Answer in natural language. Consider the 3D positions of the objects in the scene and not just the 2D positions in the image. Is the centerpoint of  black colour tv stand (marked A) at a higher height than blue two-seater sofa with green and blue cushions (marked B)? Choose between the following options: no or yes
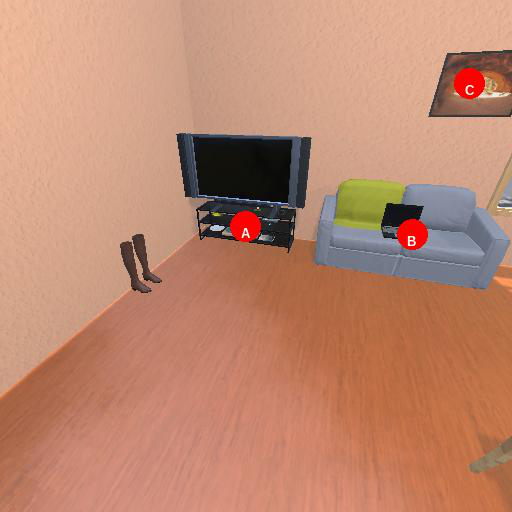
<answer>no</answer>